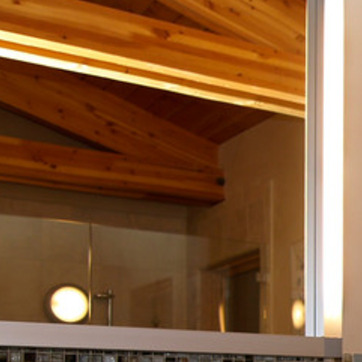
Material: mirror